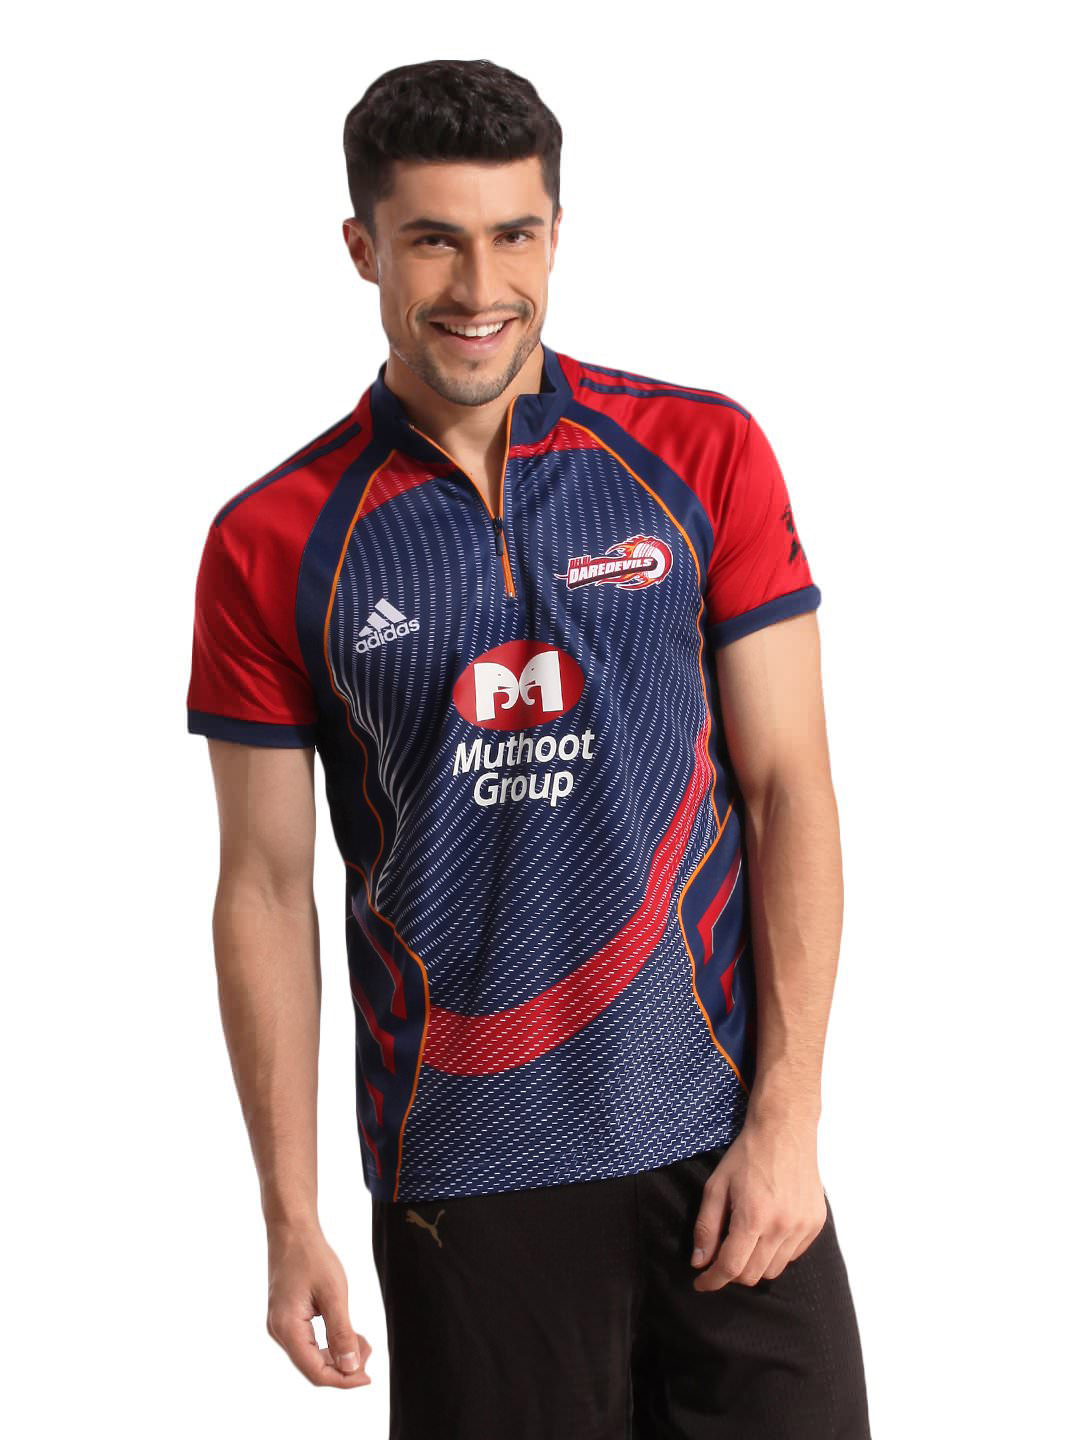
Delhi Daredevils Mens Match Jersey
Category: Apparel / Topwear / Tshirts
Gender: Men
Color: Blue
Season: Summer 2012
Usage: Sports